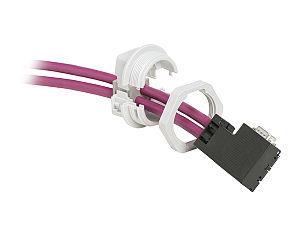
Presse-étoupe divisible KVT pour les câbles équipés de connecteurs